Marriott's Grand Chateau

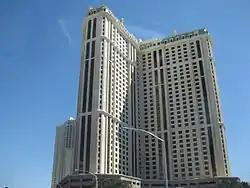

Marriott’s Grand Chateau is a timeshare resort near the Las Vegas Strip in Paradise, Nevada, managed by Marriott Vacation Club. It is a 38-story tower with three wings; a fourth wing is planned. It has 643 suites, and amenities including a gym, three bars, and two swimming pools.